Rhodes UFO photographs

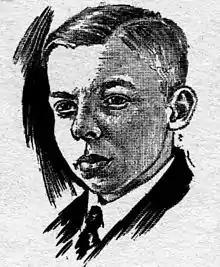
Raymond A. Palmer

Langmuir later recalled: "It looked to me like a piece of tar paper when I first saw it and the two photographs showed the thing in entirely different shapes... It was taken about fifteen or twenty minutes after a violent thunderstorm out in Ohio. Well, what's more natural than some piece of tar paper picked up by a little miniature twister and being carried a few thousand feet up into the clouds and it was coming down, that's all... 'But it was going at an enormous speed.' Of course the man who saw it didn't have the vaguest idea of how far away it was. That's the trouble. If you see something that's up in the sky, a light or any kind of an object, you haven't the vaguest idea of how big it is. You can guess anything you like about the speed. You ask people how big the moon is. Some say it is as big as your fist, or as big as a baseball. Some say as big as a house. Well, how big is it really? You can't tell by looking at it."